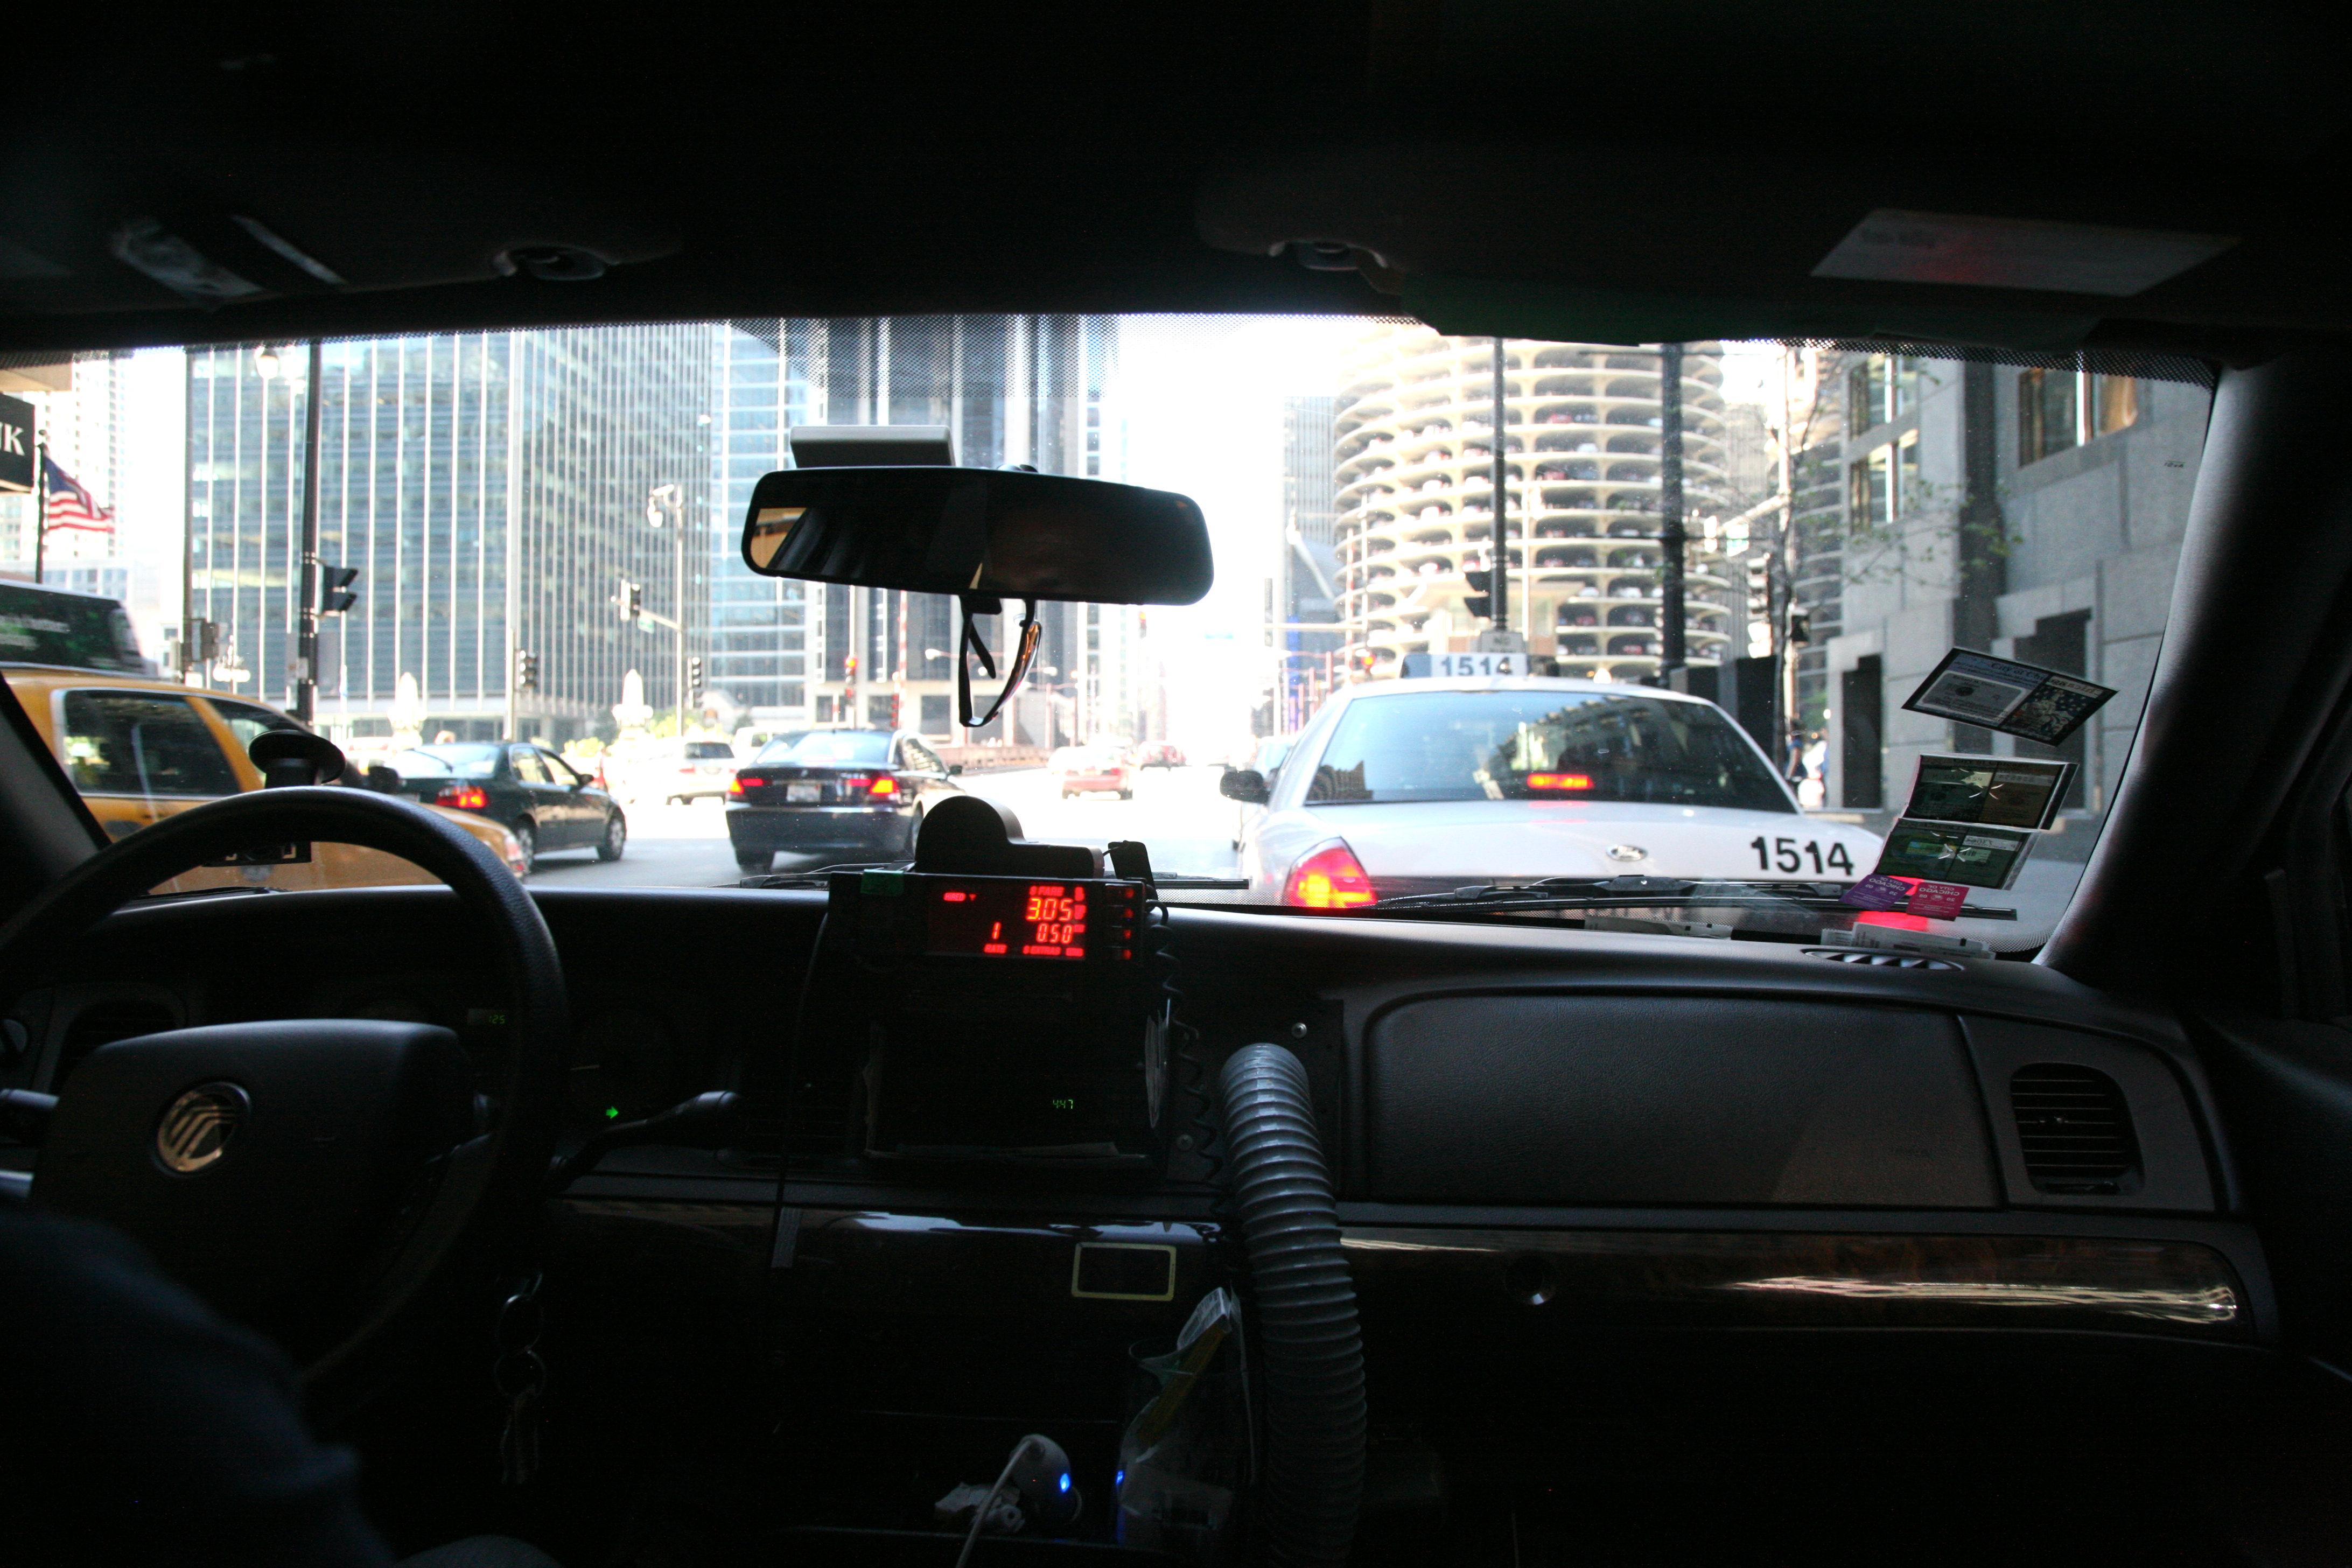
architecture, street, car, building, driving, downtown, taxi, cab, vehicle, chicago, sports car, supercar, 5d, loop, auto show, land vehicle, automobile make, automotive exterior, luxury vehicle